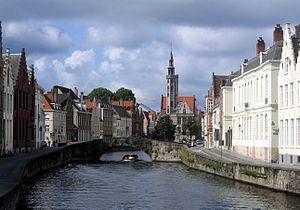
Louis de la Censerie était un architecte belge, actif dans la seconde moitié du XIXᵉ siècle et au début du XXᵉ.
Bruges est une ville de Belgique située en Région flamande, chef-lieu et plus grande ville de la province de Flandre-Occidentale.
Reie est le nom donné autrefois à un fleuve de la plaine maritime belge. Artère principale d’un bassin-versant s’étendant d’Egem au sud à Aertrycke à l’ouest et à Beernem à l’est, la Reie collectait ainsi l’eau de toute la région sise au sud de Bruges. Communiquant avec la mer du Nord au travers d’un chenal à marée navigable, elle joua un rôle important dans l’apparition et le subséquent développement économique de la ville de Bruges.